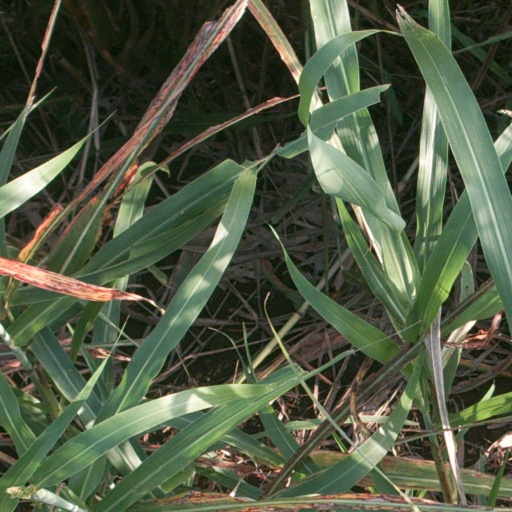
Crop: sorghum